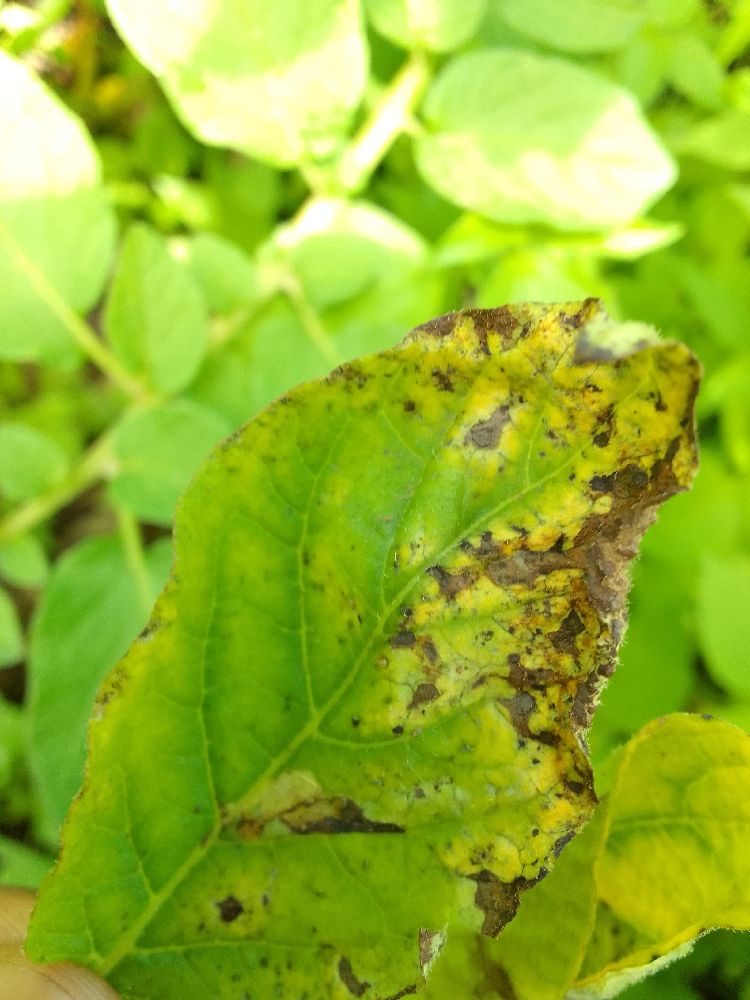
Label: Early blight